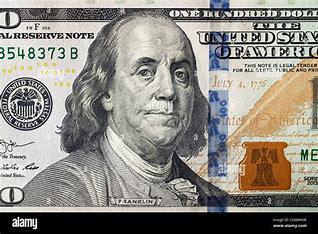
Brand: ON
Model: 100